Stephen Norman

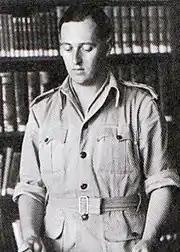
Stephen Norman

Stephen Norman, born Stephan Theodor Neumann (21 April 1918 – 26 November 1946) was an Austrian Captain in the British Army during World War II, Zionist activist, and the grandson of the founder of Zionism, Theodor Herzl.